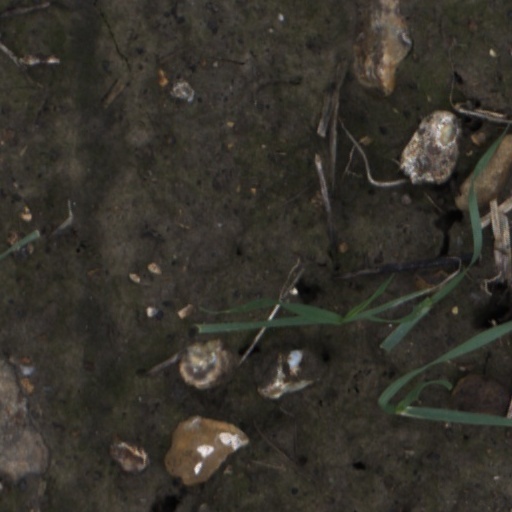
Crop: wheat